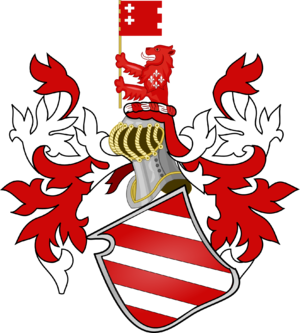
Stefan Vukčić, était un noble membre de la famille Kosača, Grand Duc d'Herzegovine, seigneur de Zahumlje et de Primorje et enfin Herzeg de Saint Sava.